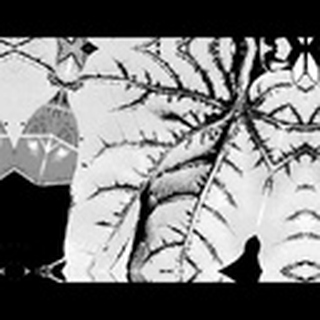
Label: cotton_bacterial_blight